Joey Scarallo

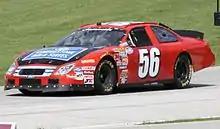
Nationwide car at 2010 Road America race

It wasn't until 2002 that he joined the North American Trans-Am Championship. In February of that year, Scarallo was invited to drive for K&N Air Filters in a company development car, in the 24 Hours of Daytona. The car was an Ultima GTR. After breaking many times throughout the race, the car was finally retired during the night portion of the race. In 2004, Scarallo was hired to race in the 3-Hour Endurance race of Puerto Rico with teammate Jorge Diaz, another Trans-Am competitor. After qualifying on pole and leading every lap of the race Scarallo, became the very first American to win the event. 2005 was a very competitive year with many laps led, and a fifth place championship finish. The Trans-Am Championship went on hiatus after 2006 and Scarallo moved over to run in the SCCA World Challenge in the GT class with a Pontiac GTO.